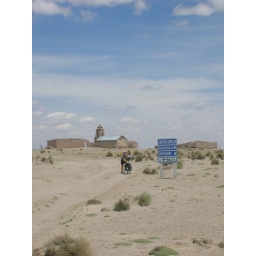
we were certainly surprised to see a road sign in this deserted village